Structural geology

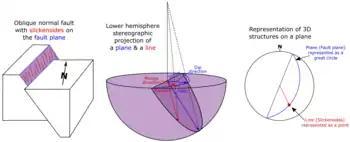
Diagram showing the use of lower hemisphere stereographic projection in structural geology using an example of a fault plane and a slickenside lineation observed within the fault plane.

Stereographic projection is a method for analyzing the nature and orientation of deformation stresses, lithological units and penetrative fabrics wherein linear and planar features (structural strike and dip readings, typically taken using a compass clinometer) passing through an imagined sphere are plotted on a two-dimensional grid projection, facilitating more holistic analysis of a set of measurements. Stereonet developed by Richard W. Allmendinger is widely used in the structural geology community.